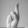
ASL letter: R